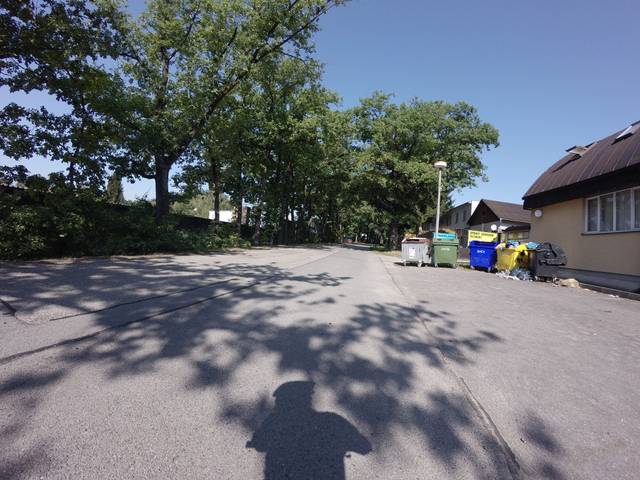
Region: Czech Republic
Coordinates: 48.824, 14.315